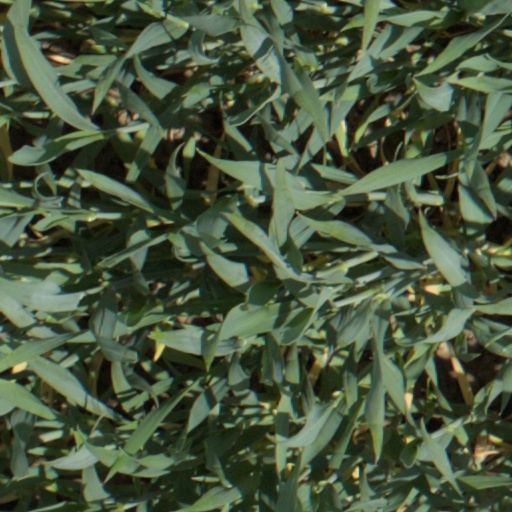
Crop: wheat